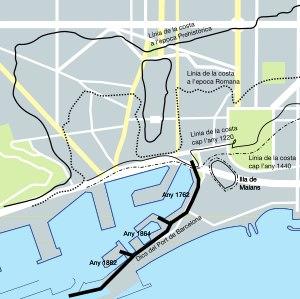
Barcino fut une colonie romaine sur laquelle s'est établie la ville de Barcelone. Le nom complet de la colonie était Iulia Augusta Faventia Paterna Barcino, comme on peut le voir écrit sur une pierre conservée au Musée d'histoire de Barcelone. Iulia Augusta indique que la colonie a été érigée sous l'auspice de la famille impériale des Júlia Augusta.
Le temple d'Auguste est un temple romain situé à Barcelone, en Catalogne, Espagne. Datant de la période impériale du temps de la colonie de Barcino, l'actuelle ville de Barcelone, ce temple est dédié au culte de l'empereur Auguste. À l'origine, le temple est situé au centre de la colline de Tàber, actuellement au 10, carrer del Paradís dans le quartier gothique, le centre historique de la cité.